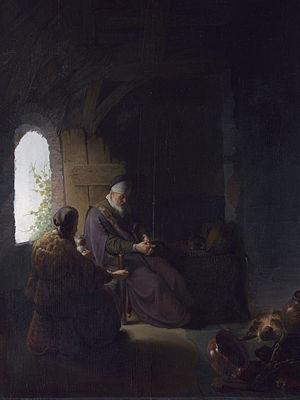
Le Philosophe en méditation est un tableau conservé au musée du Louvre peint par le maître néerlandais Rembrandt et datant de 1632.